SunRail

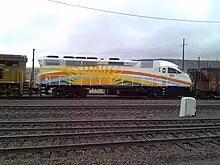
An MPI MP32PH-Q locomotive in SunRail livery in September 2013.

Phase 2 North extended the system north from to the previously existing DeLand Amtrak station.